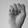
ASL letter: S